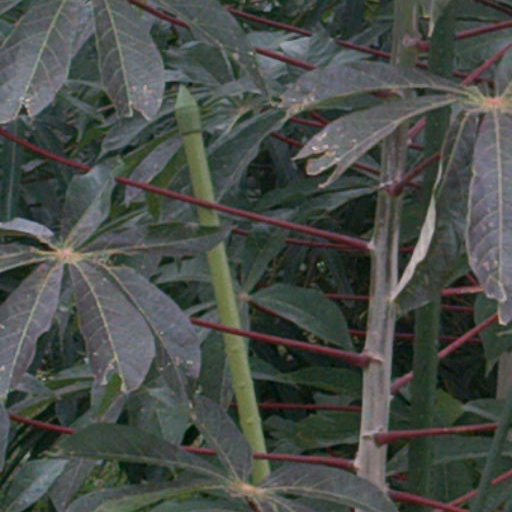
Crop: cassava